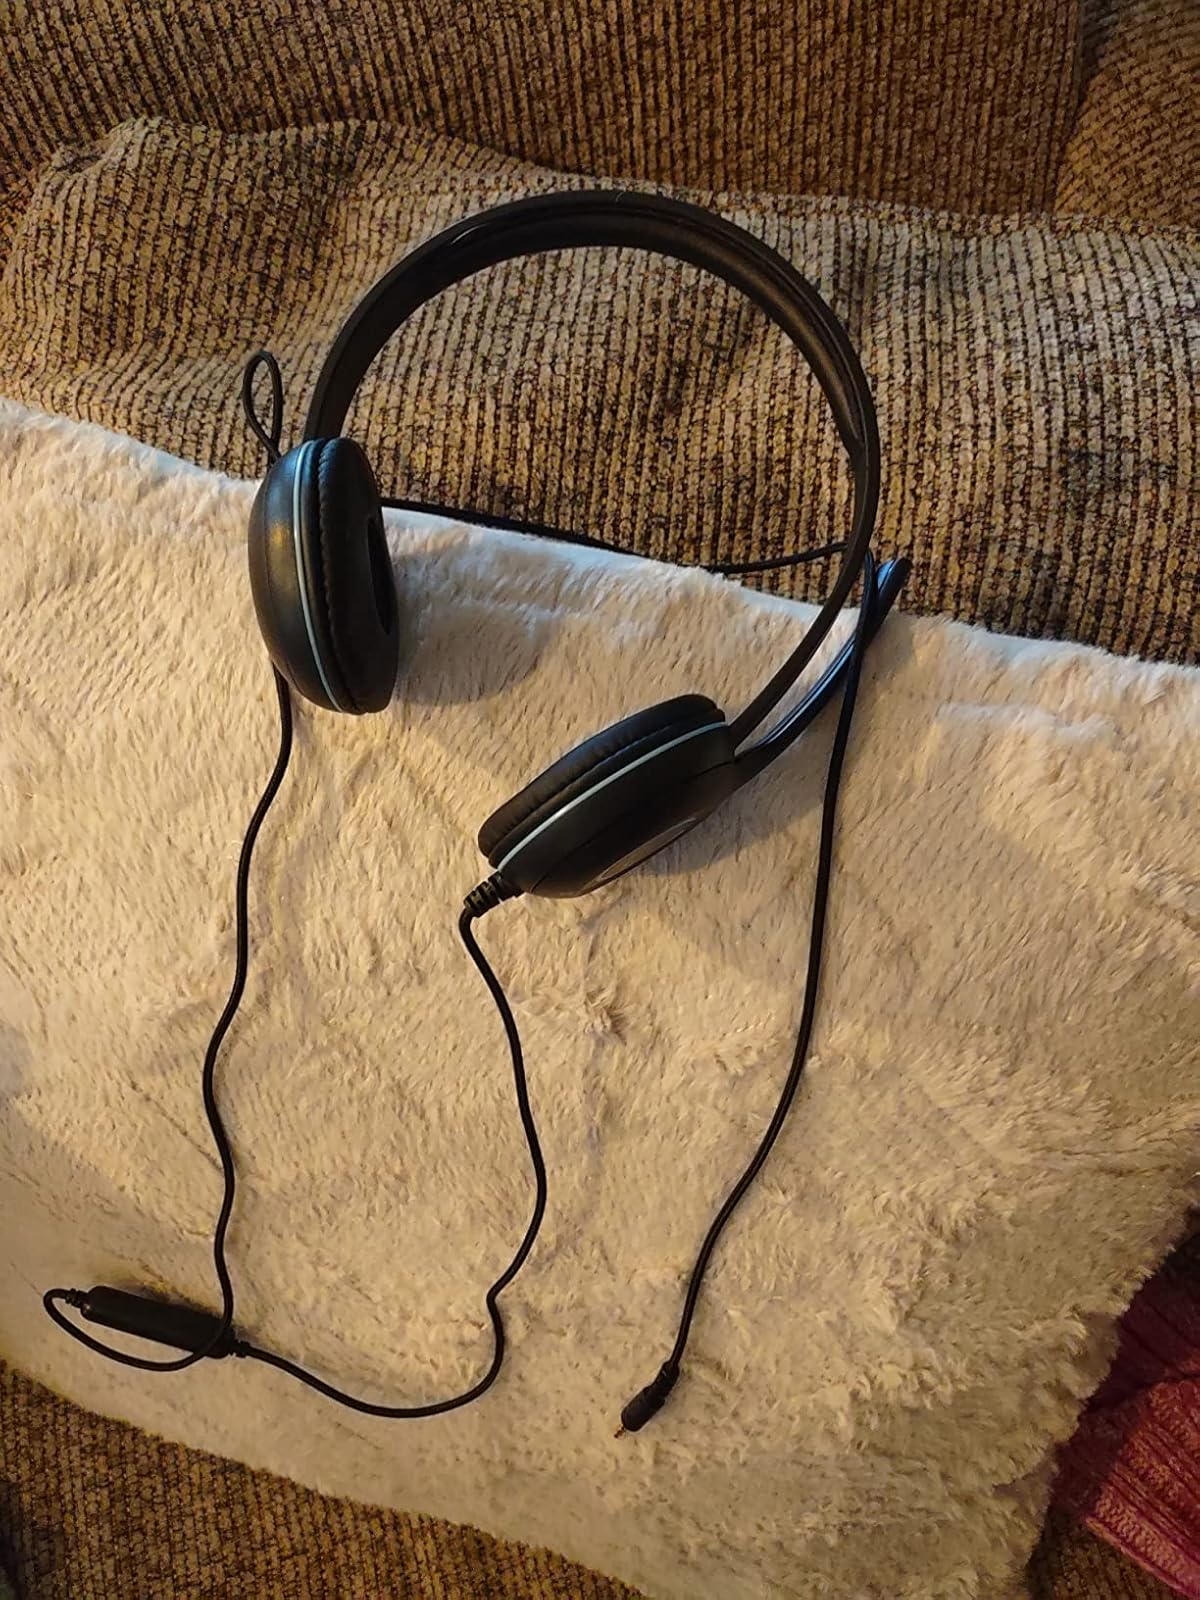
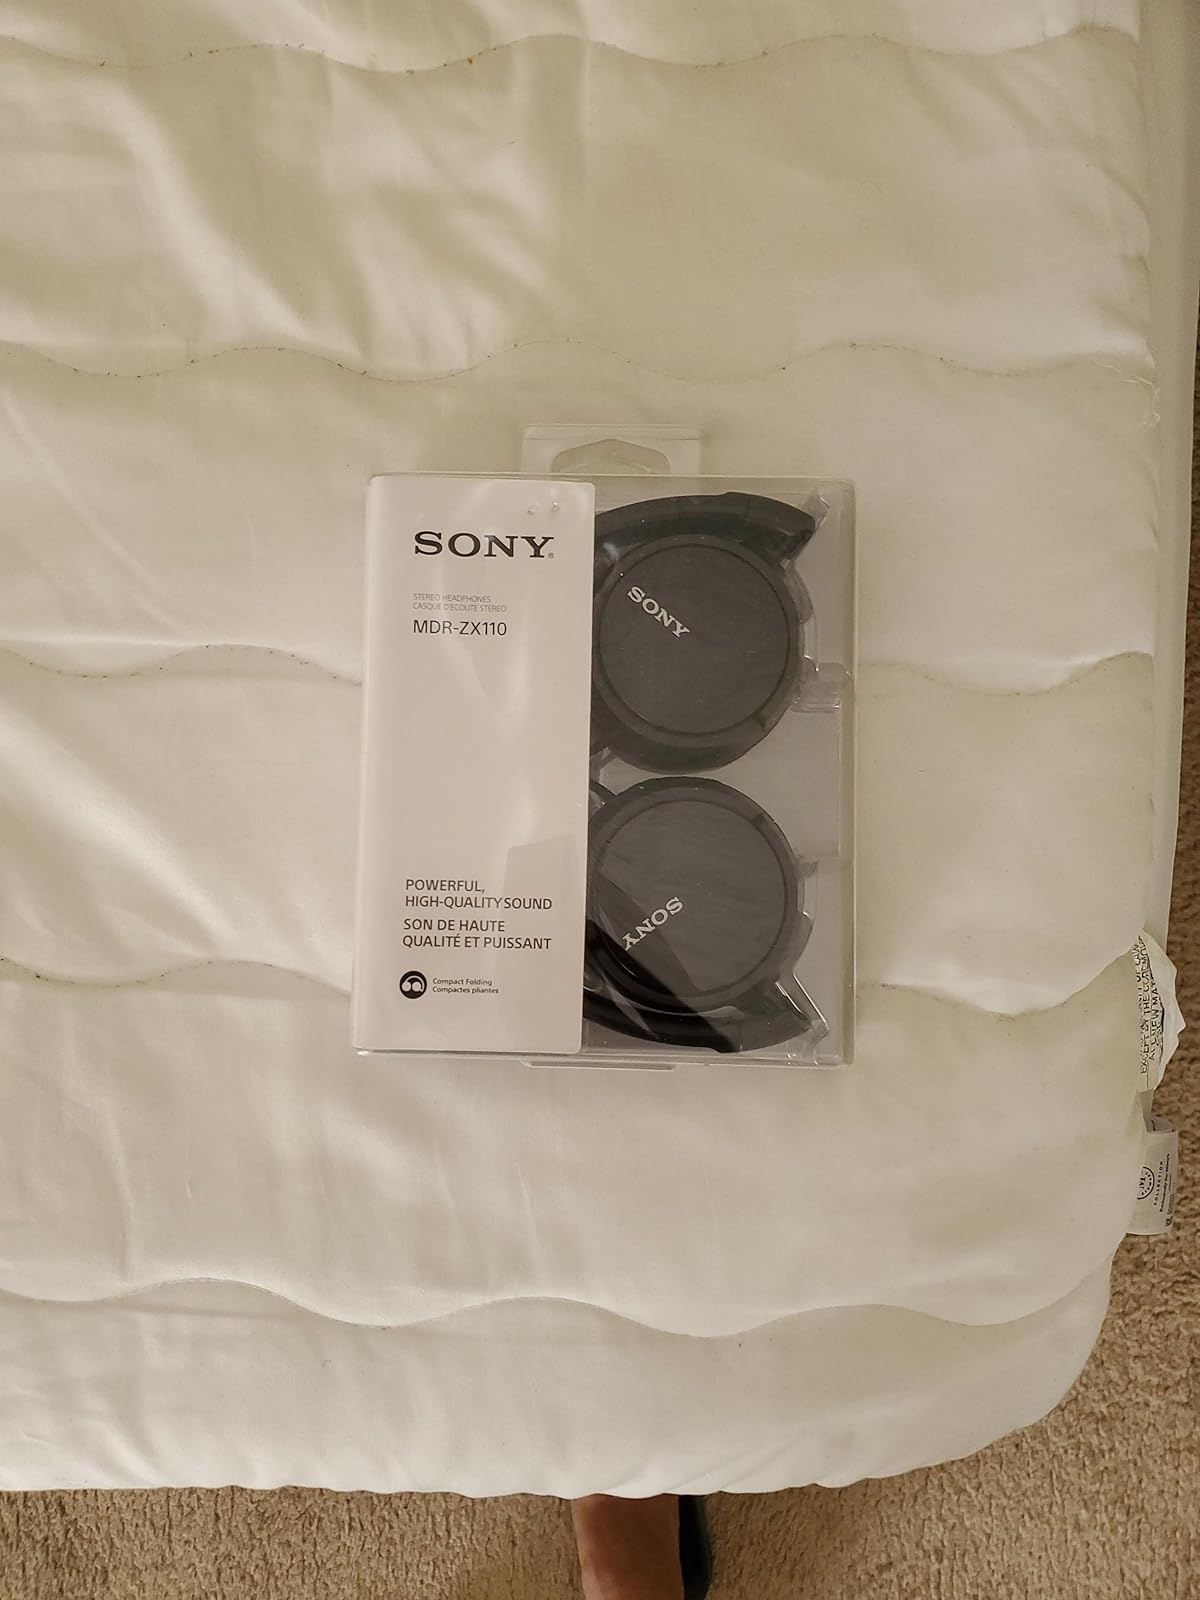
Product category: headphones
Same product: no